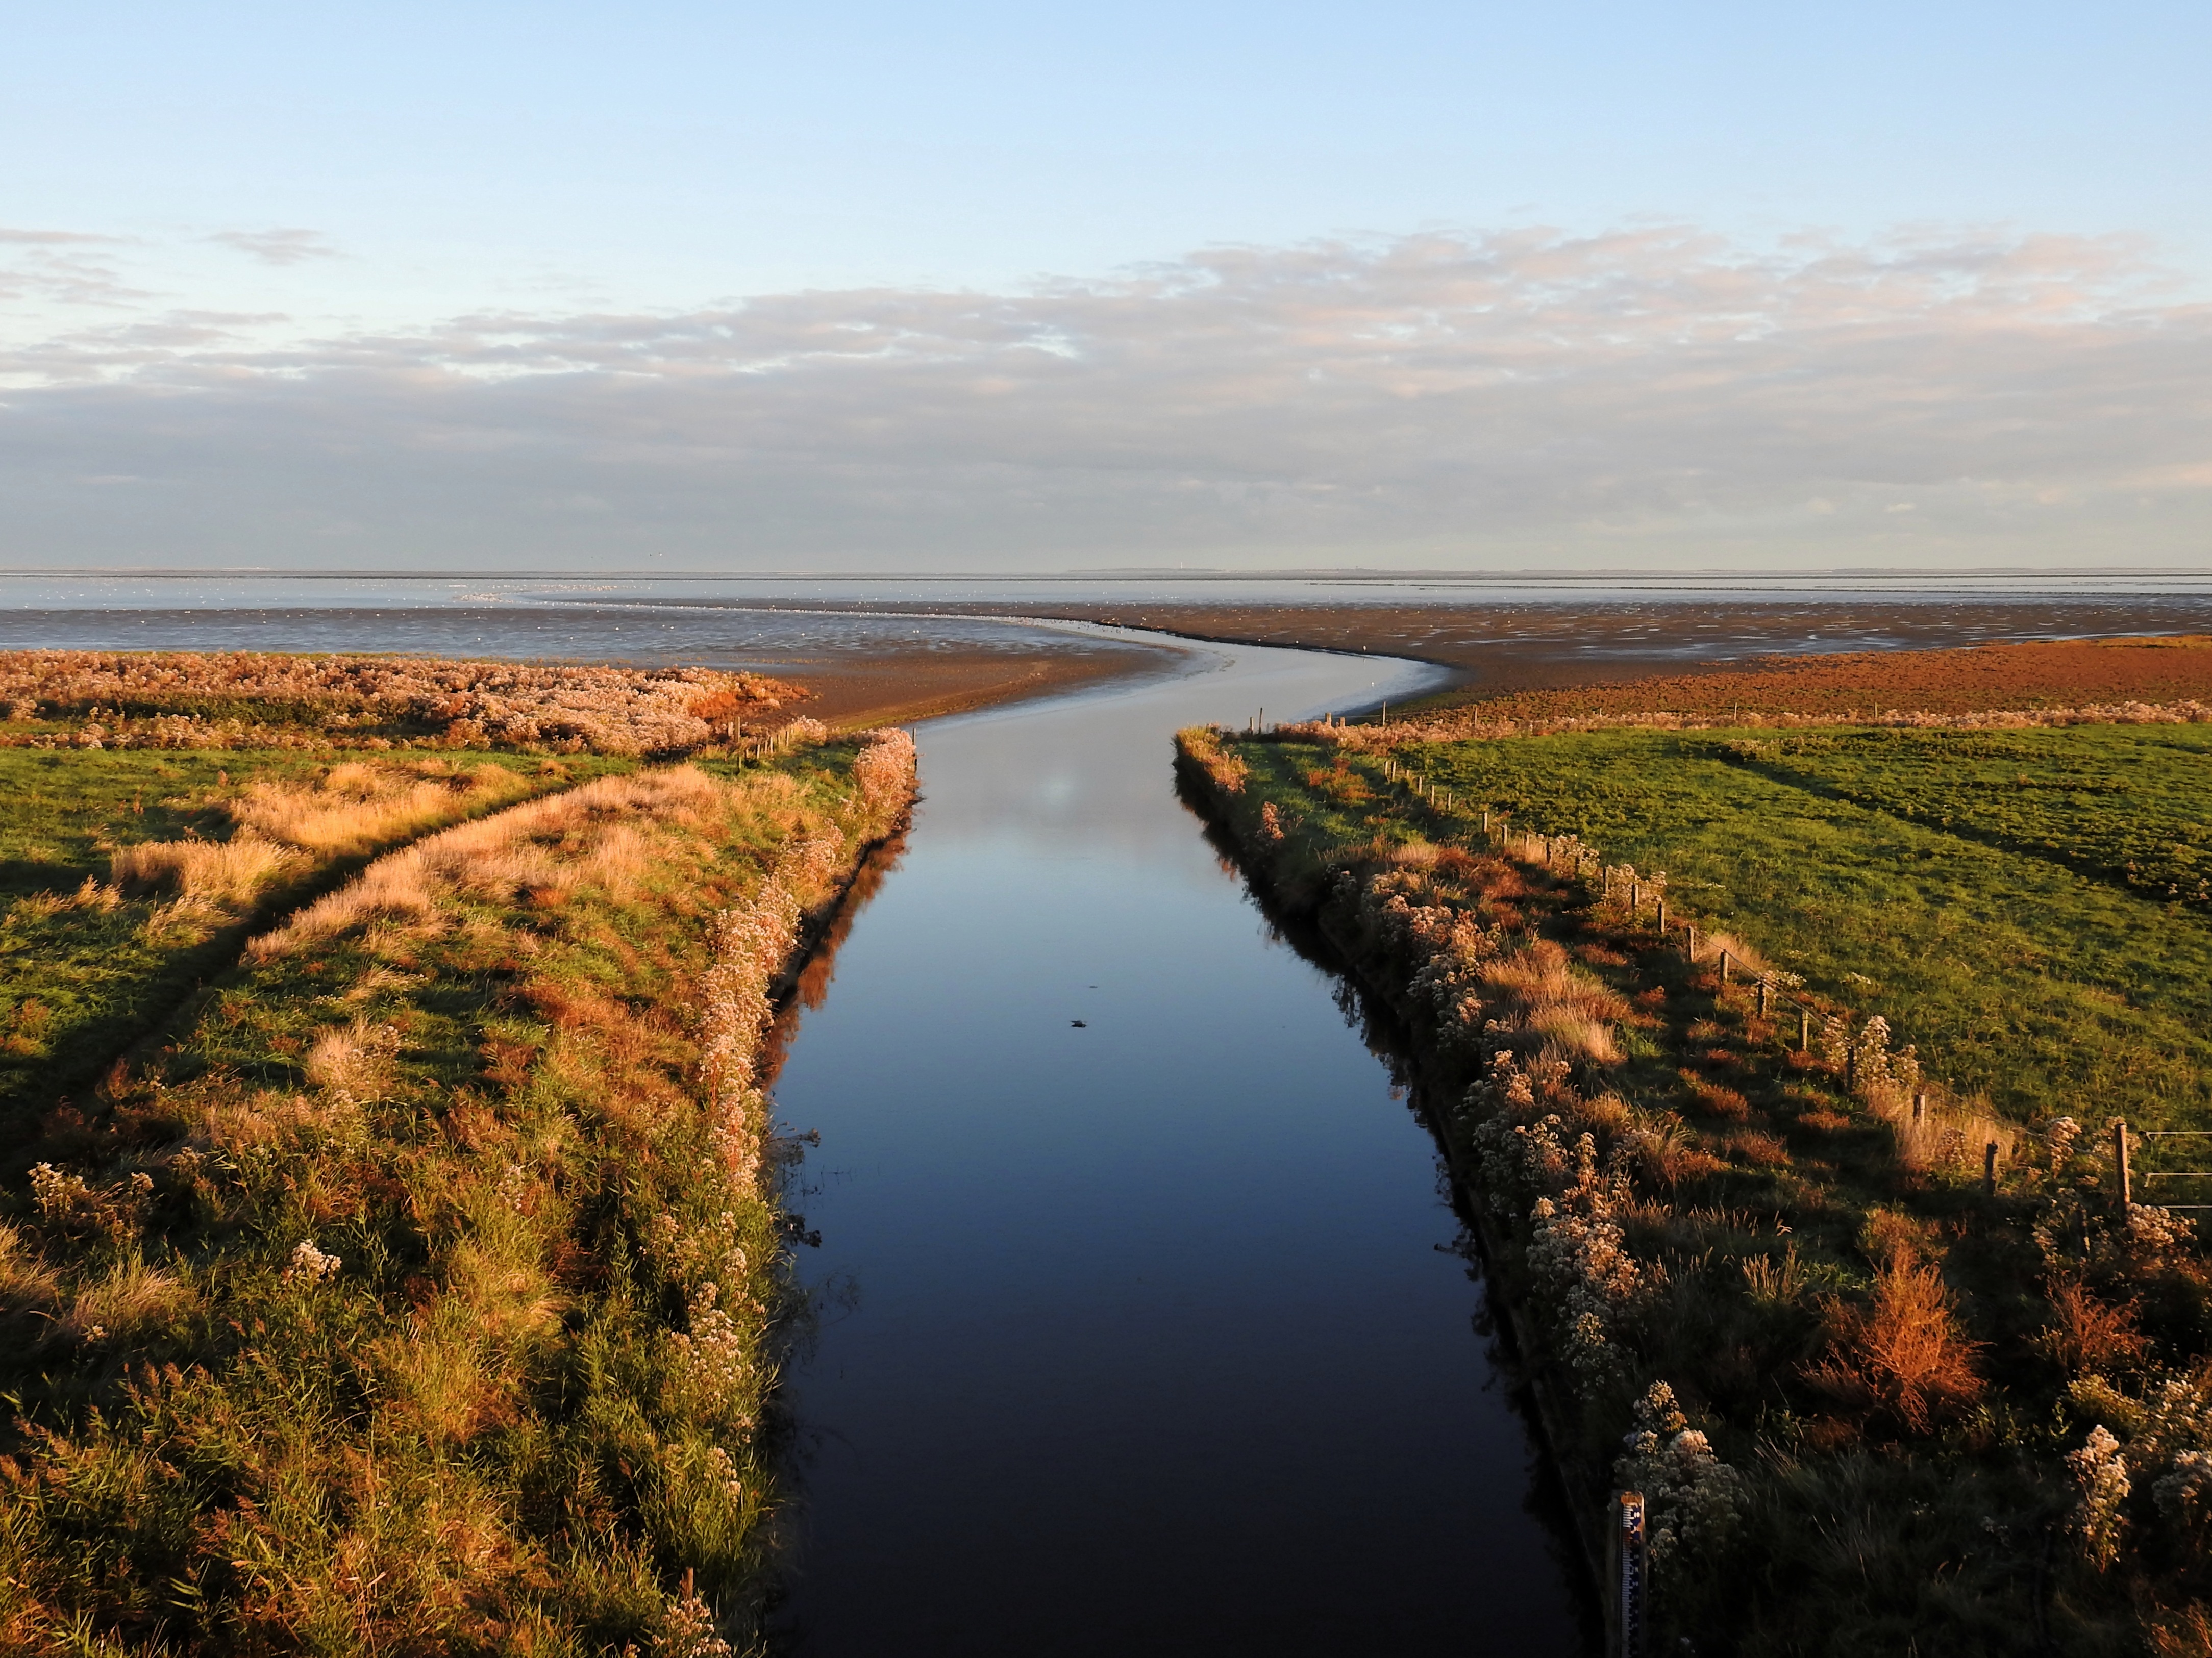
landscape, sea, coast, tree, water, nature, grass, horizon, marsh, sunrise, morning, hill, shore, lake, river, cliff, dusk, reflection, autumn, reservoir, terrain, waterway, body of water, holland, netherlands, wetland, habitat, loch, north sea, estuary, more, friesland, rural area, landform, watts, cotton more, aerial photography, natural environment, geographical feature